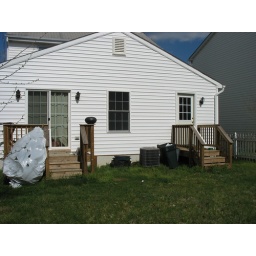
Back of house - sliding door is in family room, single door is in the kitchen